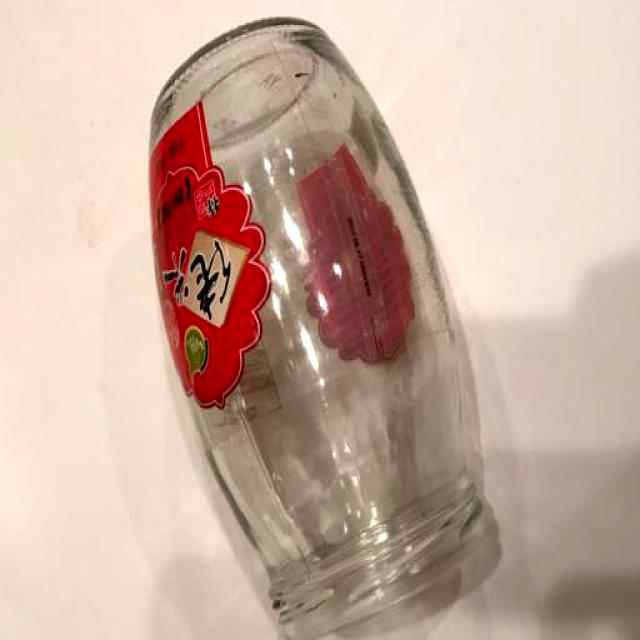
Label: Glass